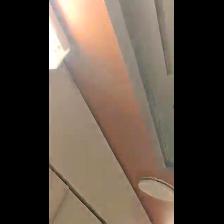
Label: NonHuman